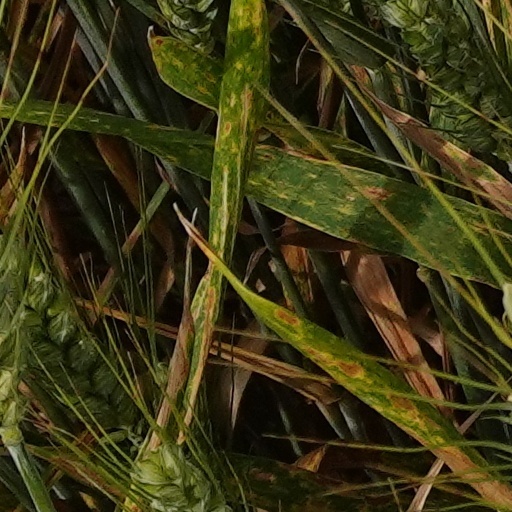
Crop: wheat